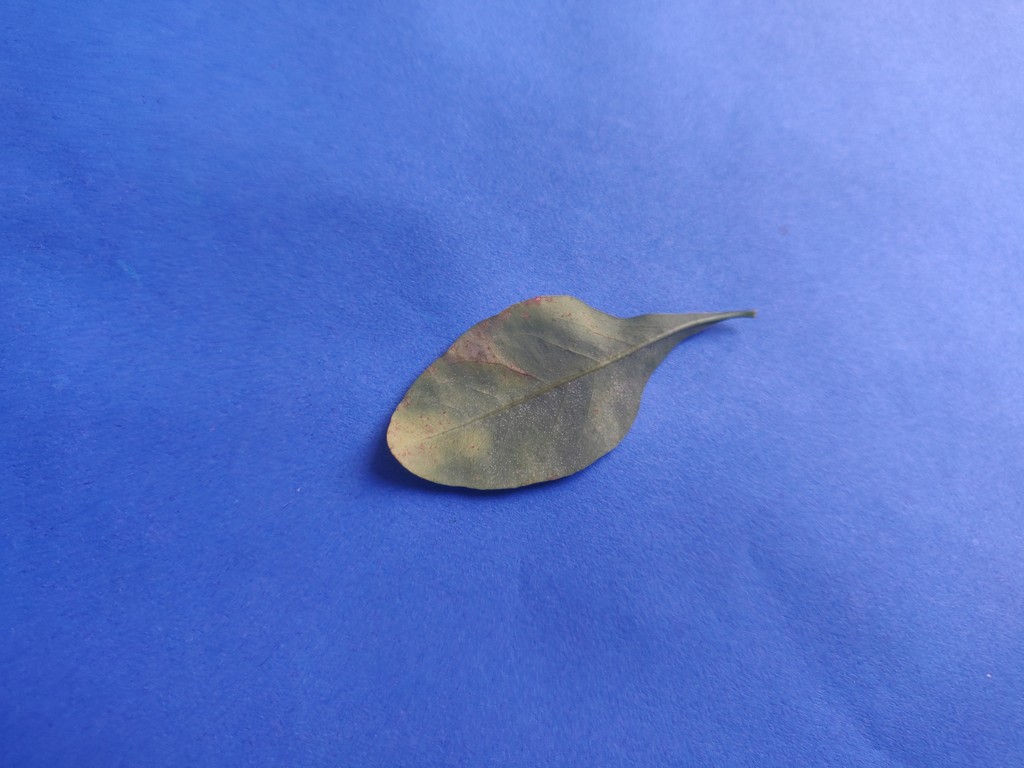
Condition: Unhealthy
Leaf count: single
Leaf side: back